List of protected areas of Colorado

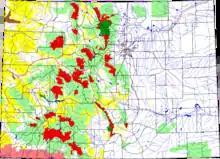
An enlargeable map of Colorado showing the 44 National Wildernesses in red

The United States Forest Service manages the two National Grasslands within Colorado.